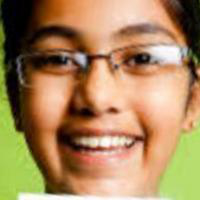
Age group: age 11-20